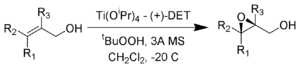
L'époxydation de Sharpless est une réaction chimique énantiosélective qui permet de préparer des 2,3-époxyalcools à partir d'alcools allyliques primaires et secondaires. Cette réaction fut découverte par K. Barry Sharpless et son équipe, qui partagea en 2001 le prix Nobel de chimie pour son travail sur les oxydations asymétriques, avec William S. Knowles et Ryōji Noyori pour leur travaux sur les hydrogénations asymétriques.